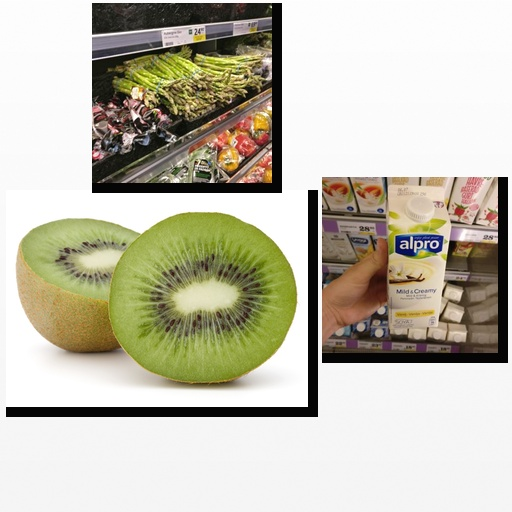
Food items: asparagus, vanilla_soy_yogurt, kiwi